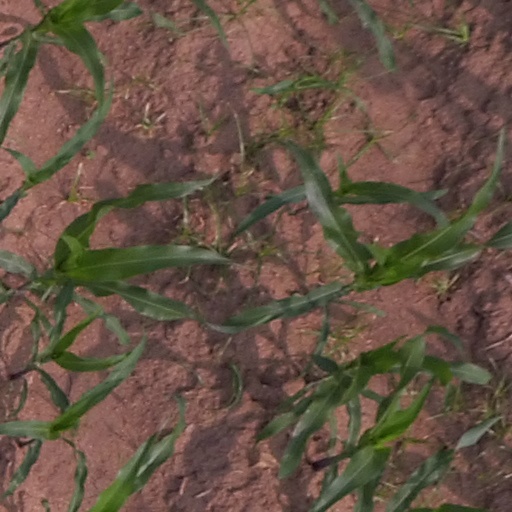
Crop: maize; corn